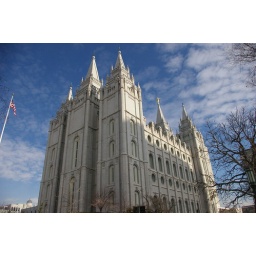
Note capitol building in background, lower left. The golden statue of Moroni is 12 feet tall.